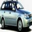
Label: automobile